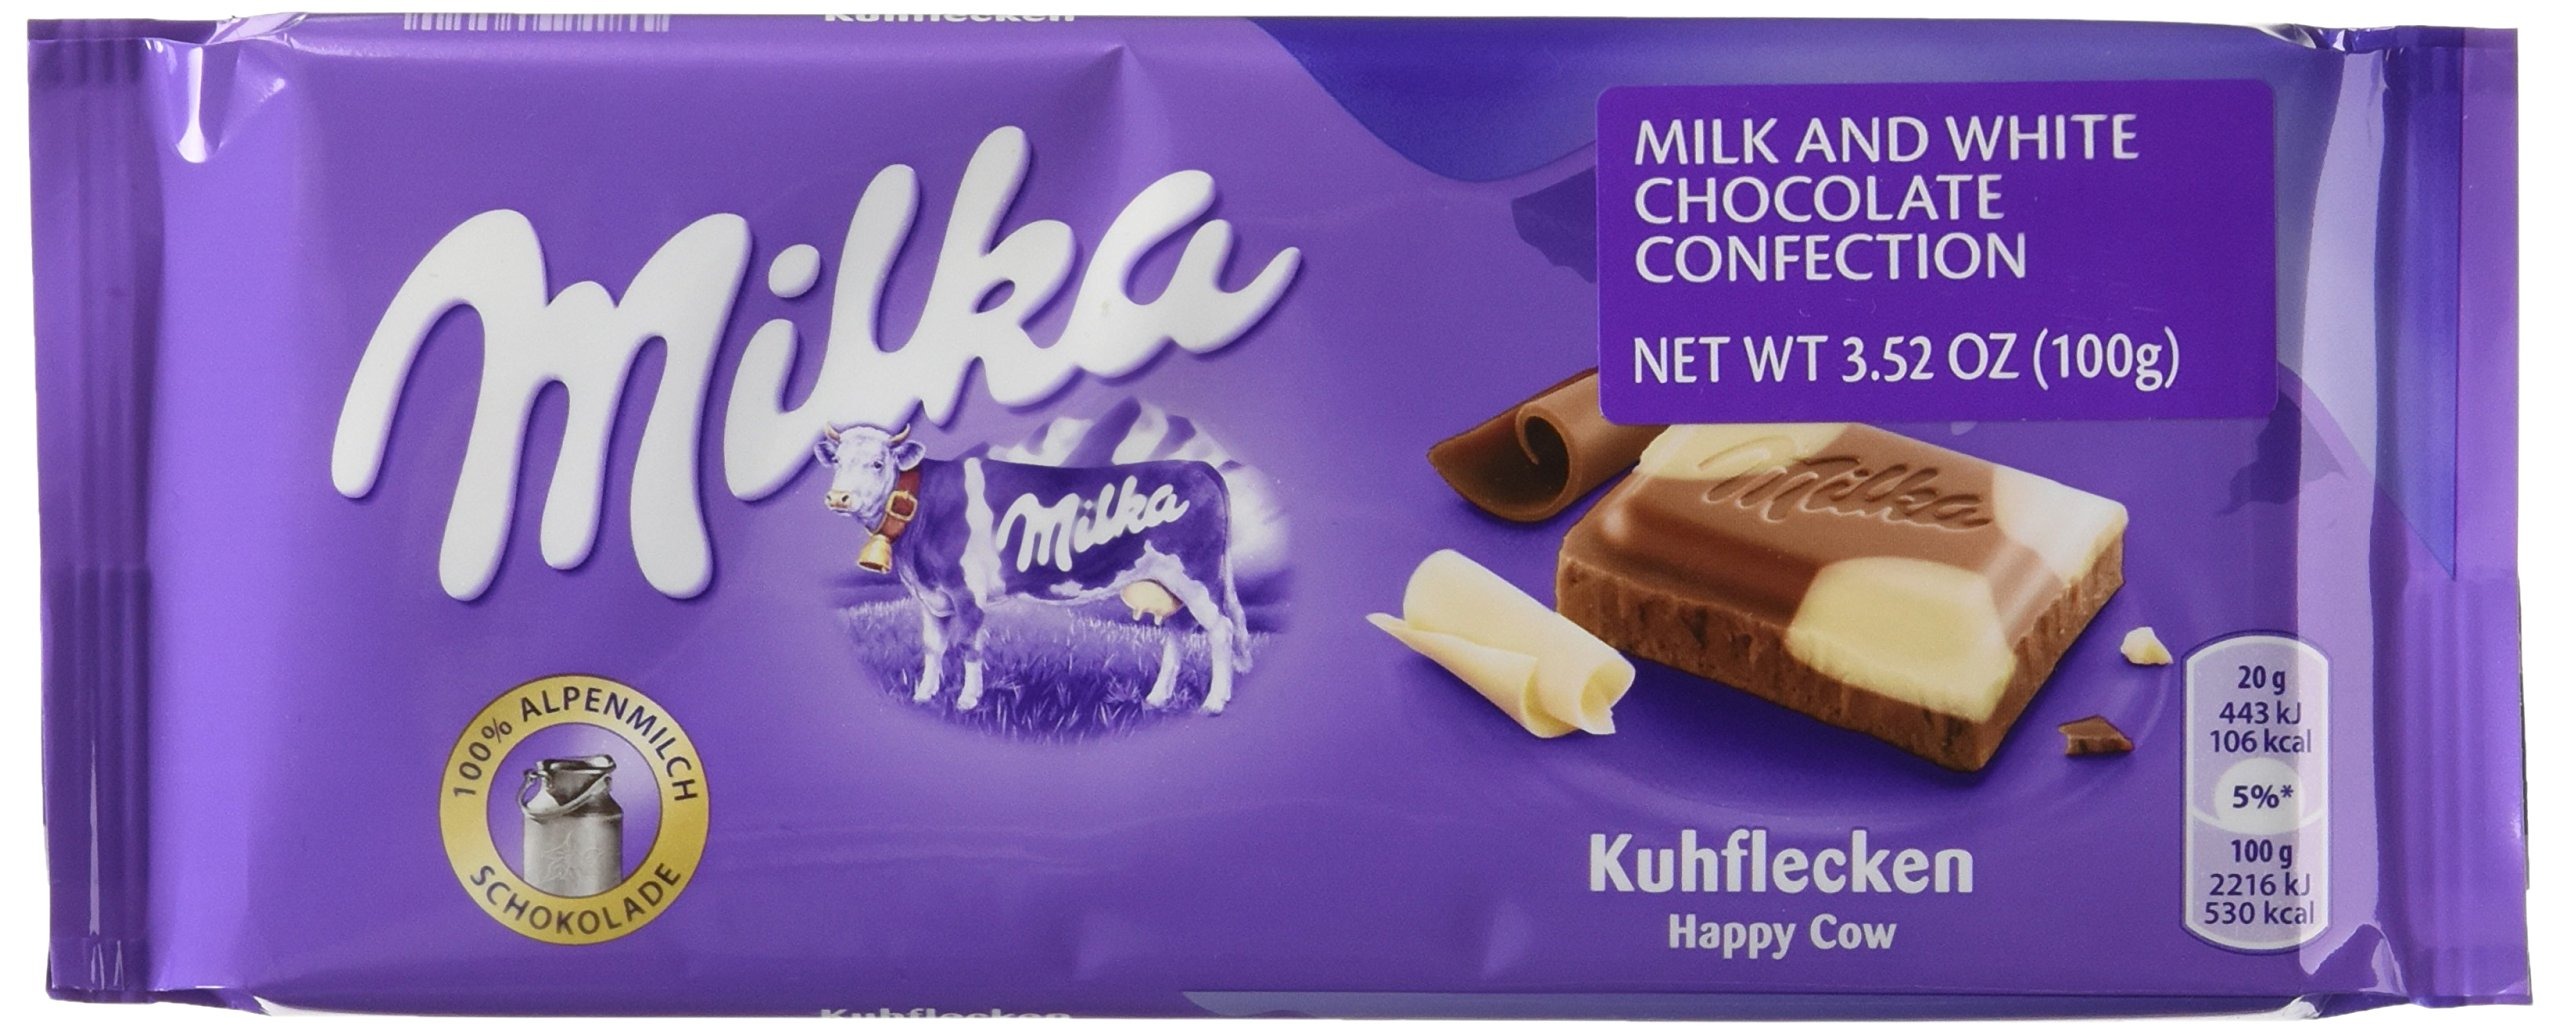
Item Name: Milka Cow Spots Chocolate 100g
Bullet Point 1: Made in Germany
Bullet Point 2: 100 g
Value: 3.52
Unit: Ounce

Price: 10.7